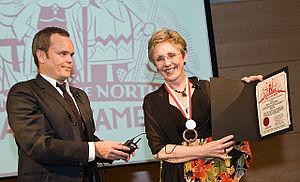
Lynn Johnston est une auteure de bande dessinée et illustratrice canadienne, connue pour le comic strip For Better or For Worse, qu'elle a lancé en 1978 et dont la publication a cessé en 2008.